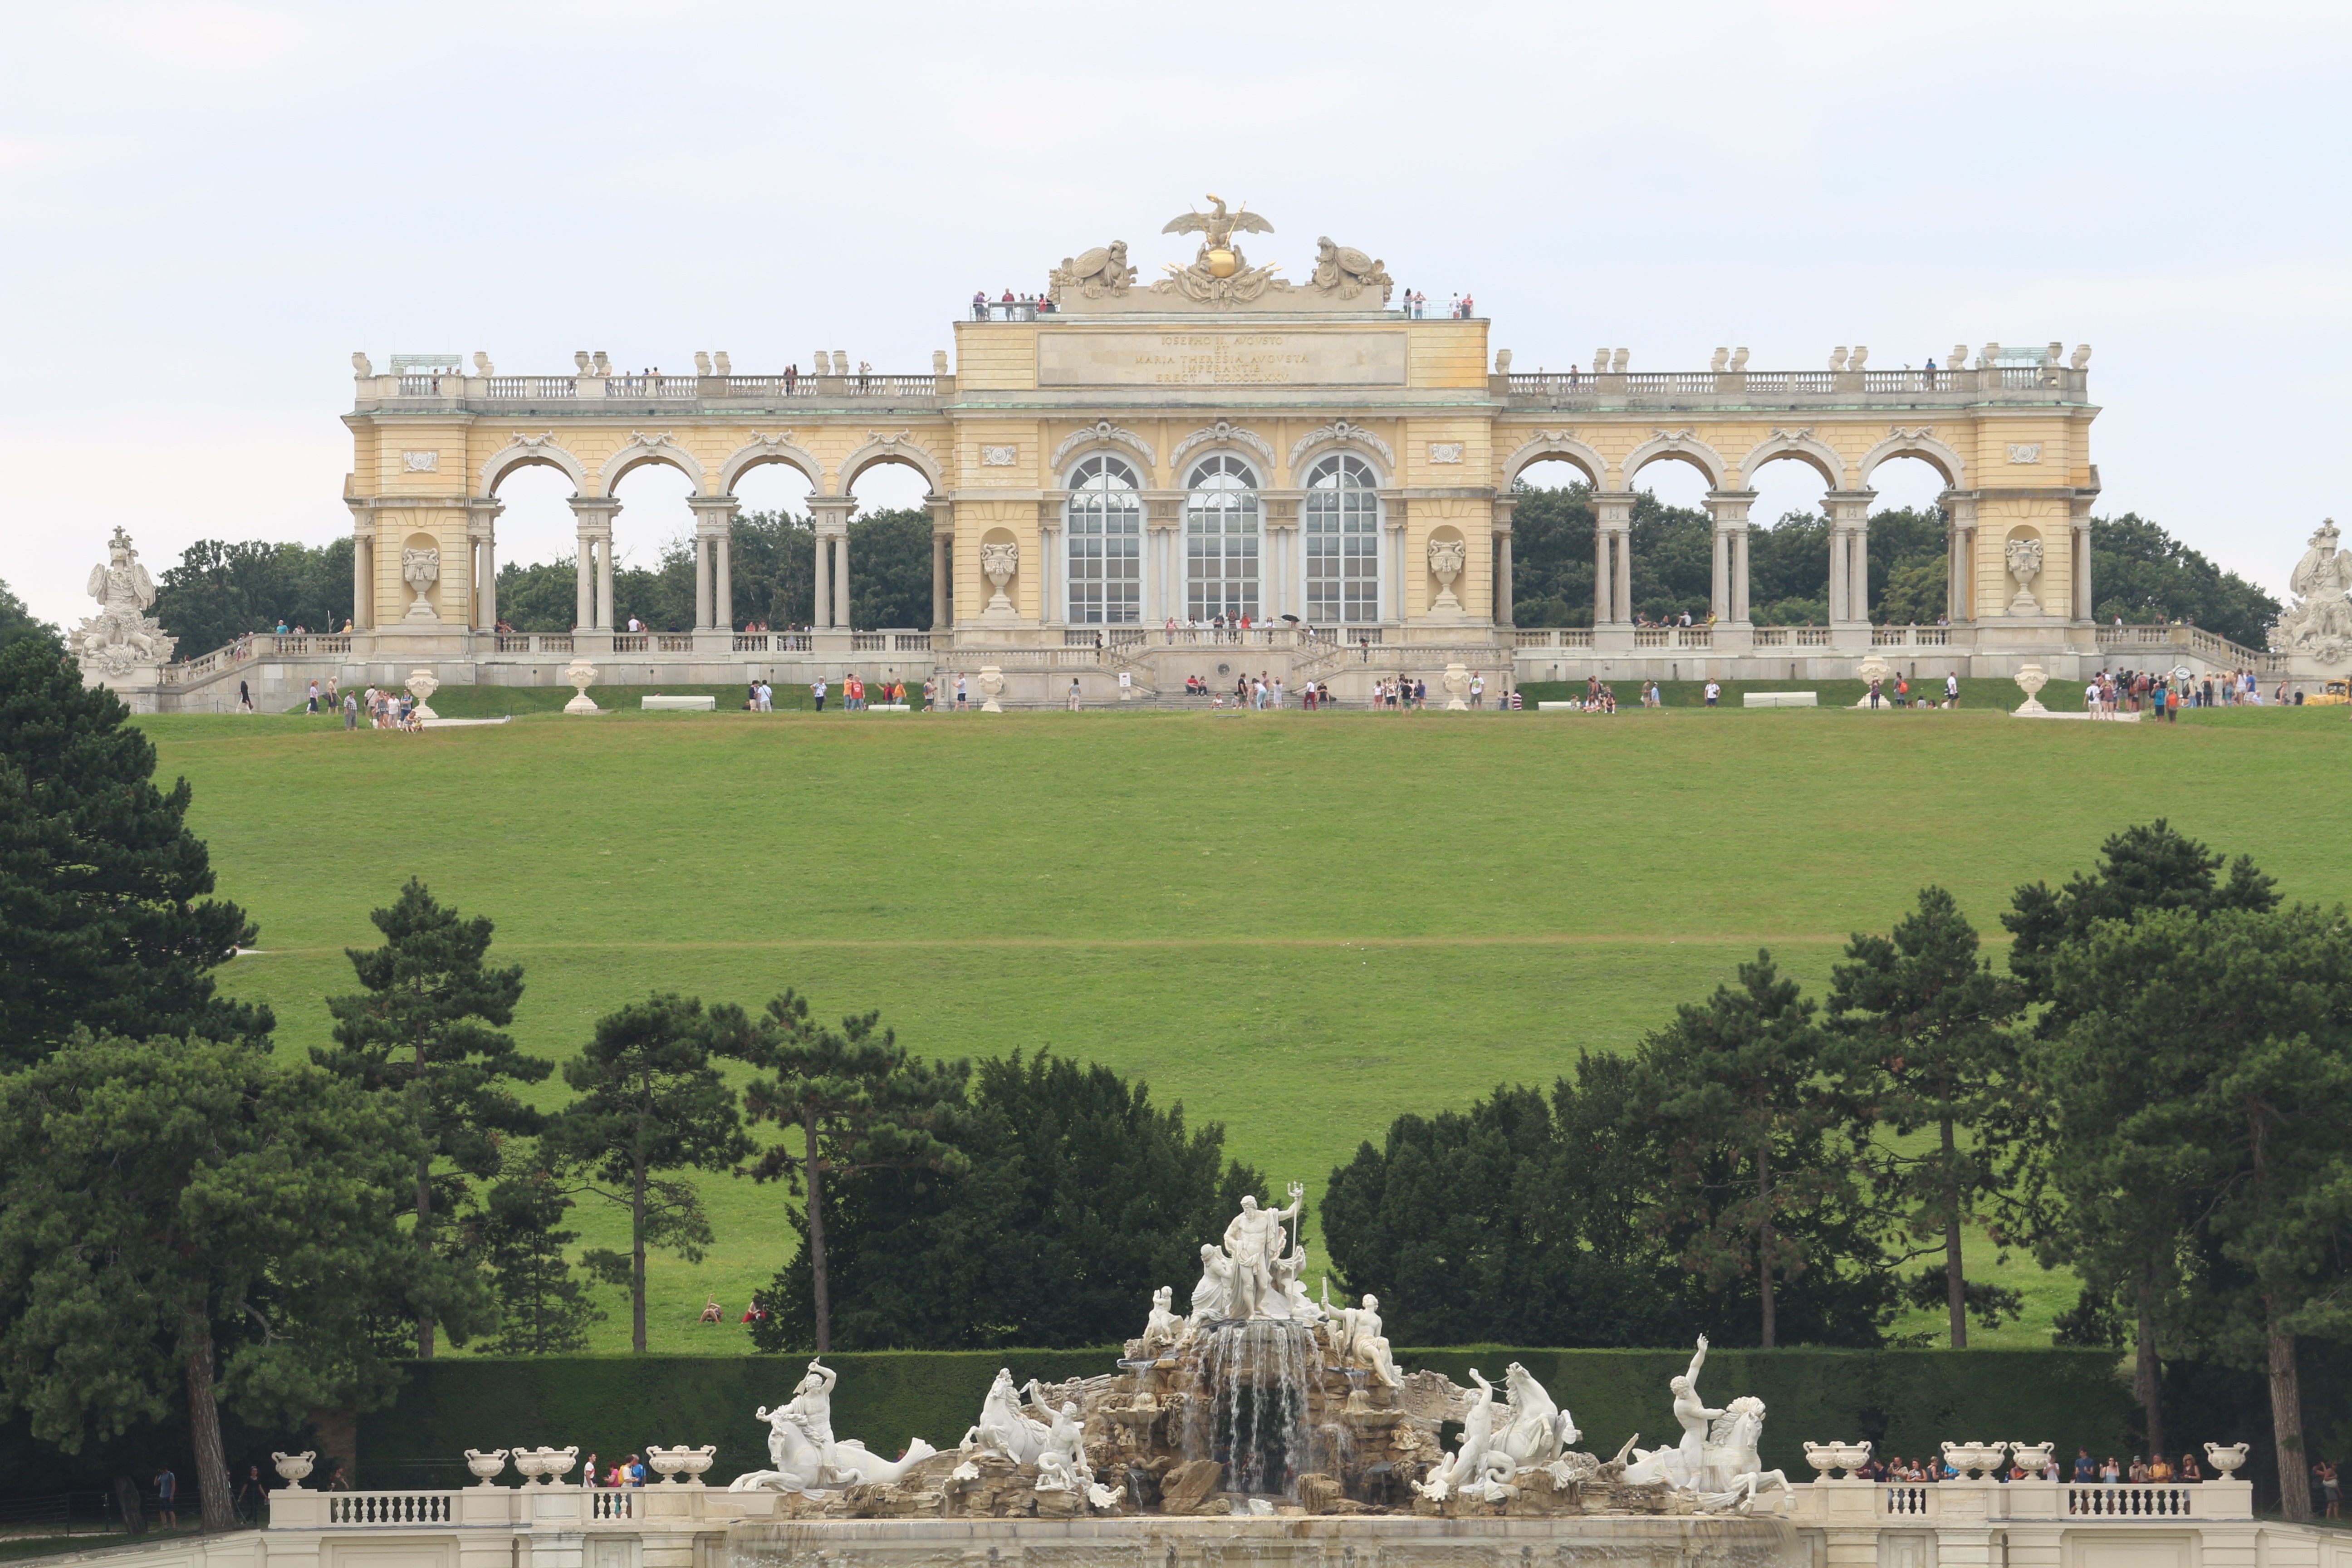
building, chateau, palace, monument, plaza, landmark, tourism, place of worship, austria, memorial, vienna, monastery, town square, estate, gloriette, tours, stately home, unesco world heritage site, sch nbrunn palace, historic site, ancient history, ancient roman architecture